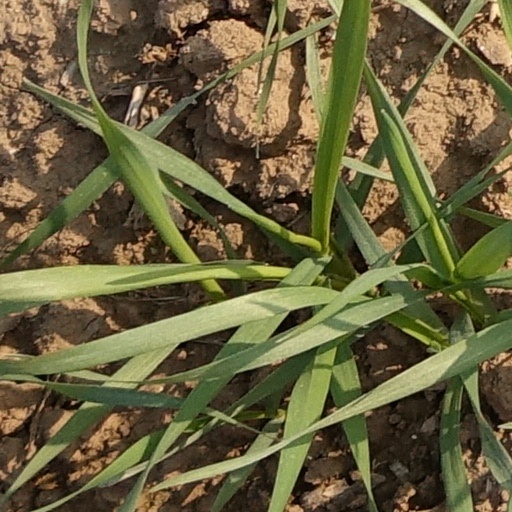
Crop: wheat